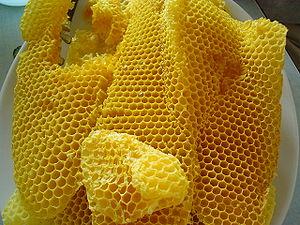
Rayons de cire contenant du miel fabriqués par des abeilles noires (Apis mellifera mellifera).
Le loch ou looch, désigne à l'origine une potion qu'on lèche, qu'on prend à petites gorgées.
L'abeille noire est une sous-espèce de l'abeille domestique européenne. Cette abeille est couramment utilisée en apiculture en Europe pour la production de miel.